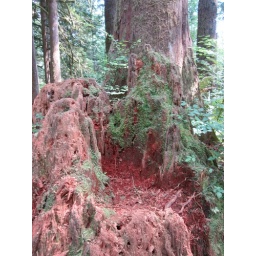
I thought all the deep reds in contrast with the green as the tree stump is re-integrated looked interesting